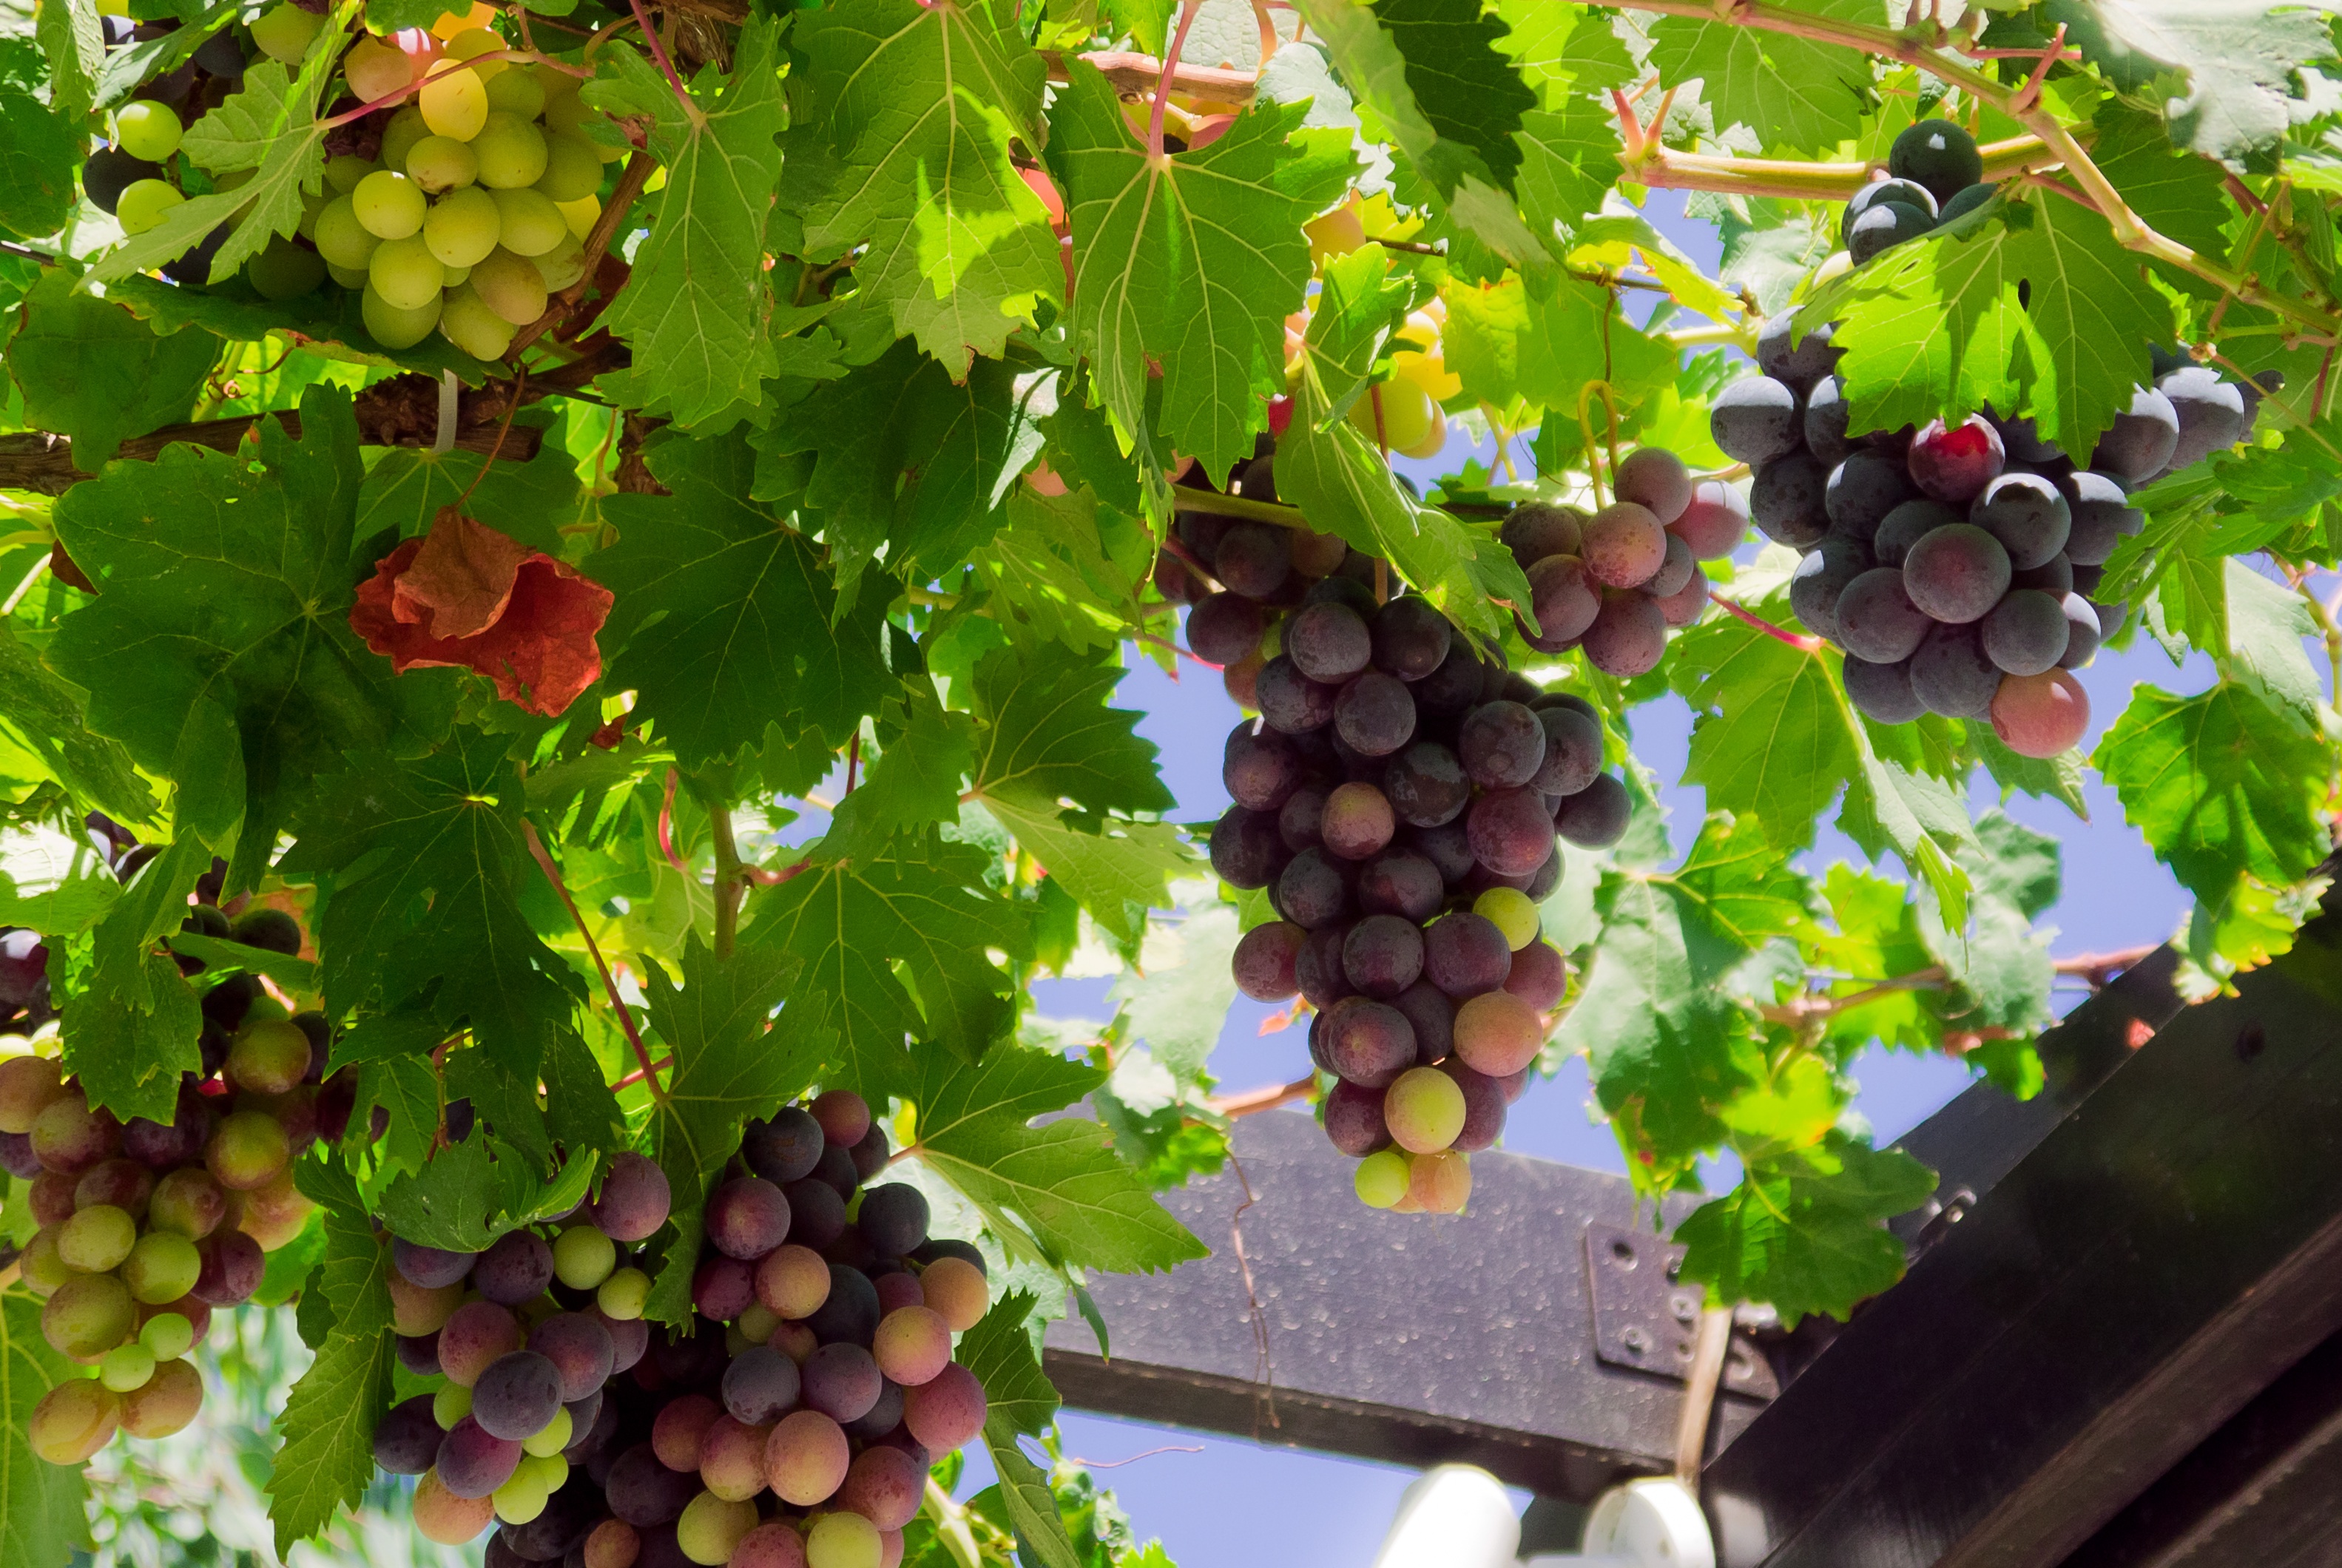
plant, grape, fruit, berry, flower, food, produce, gazebo, agriculture, grapes, flowering plant, vitis, land plant, grapevine family, zante currant